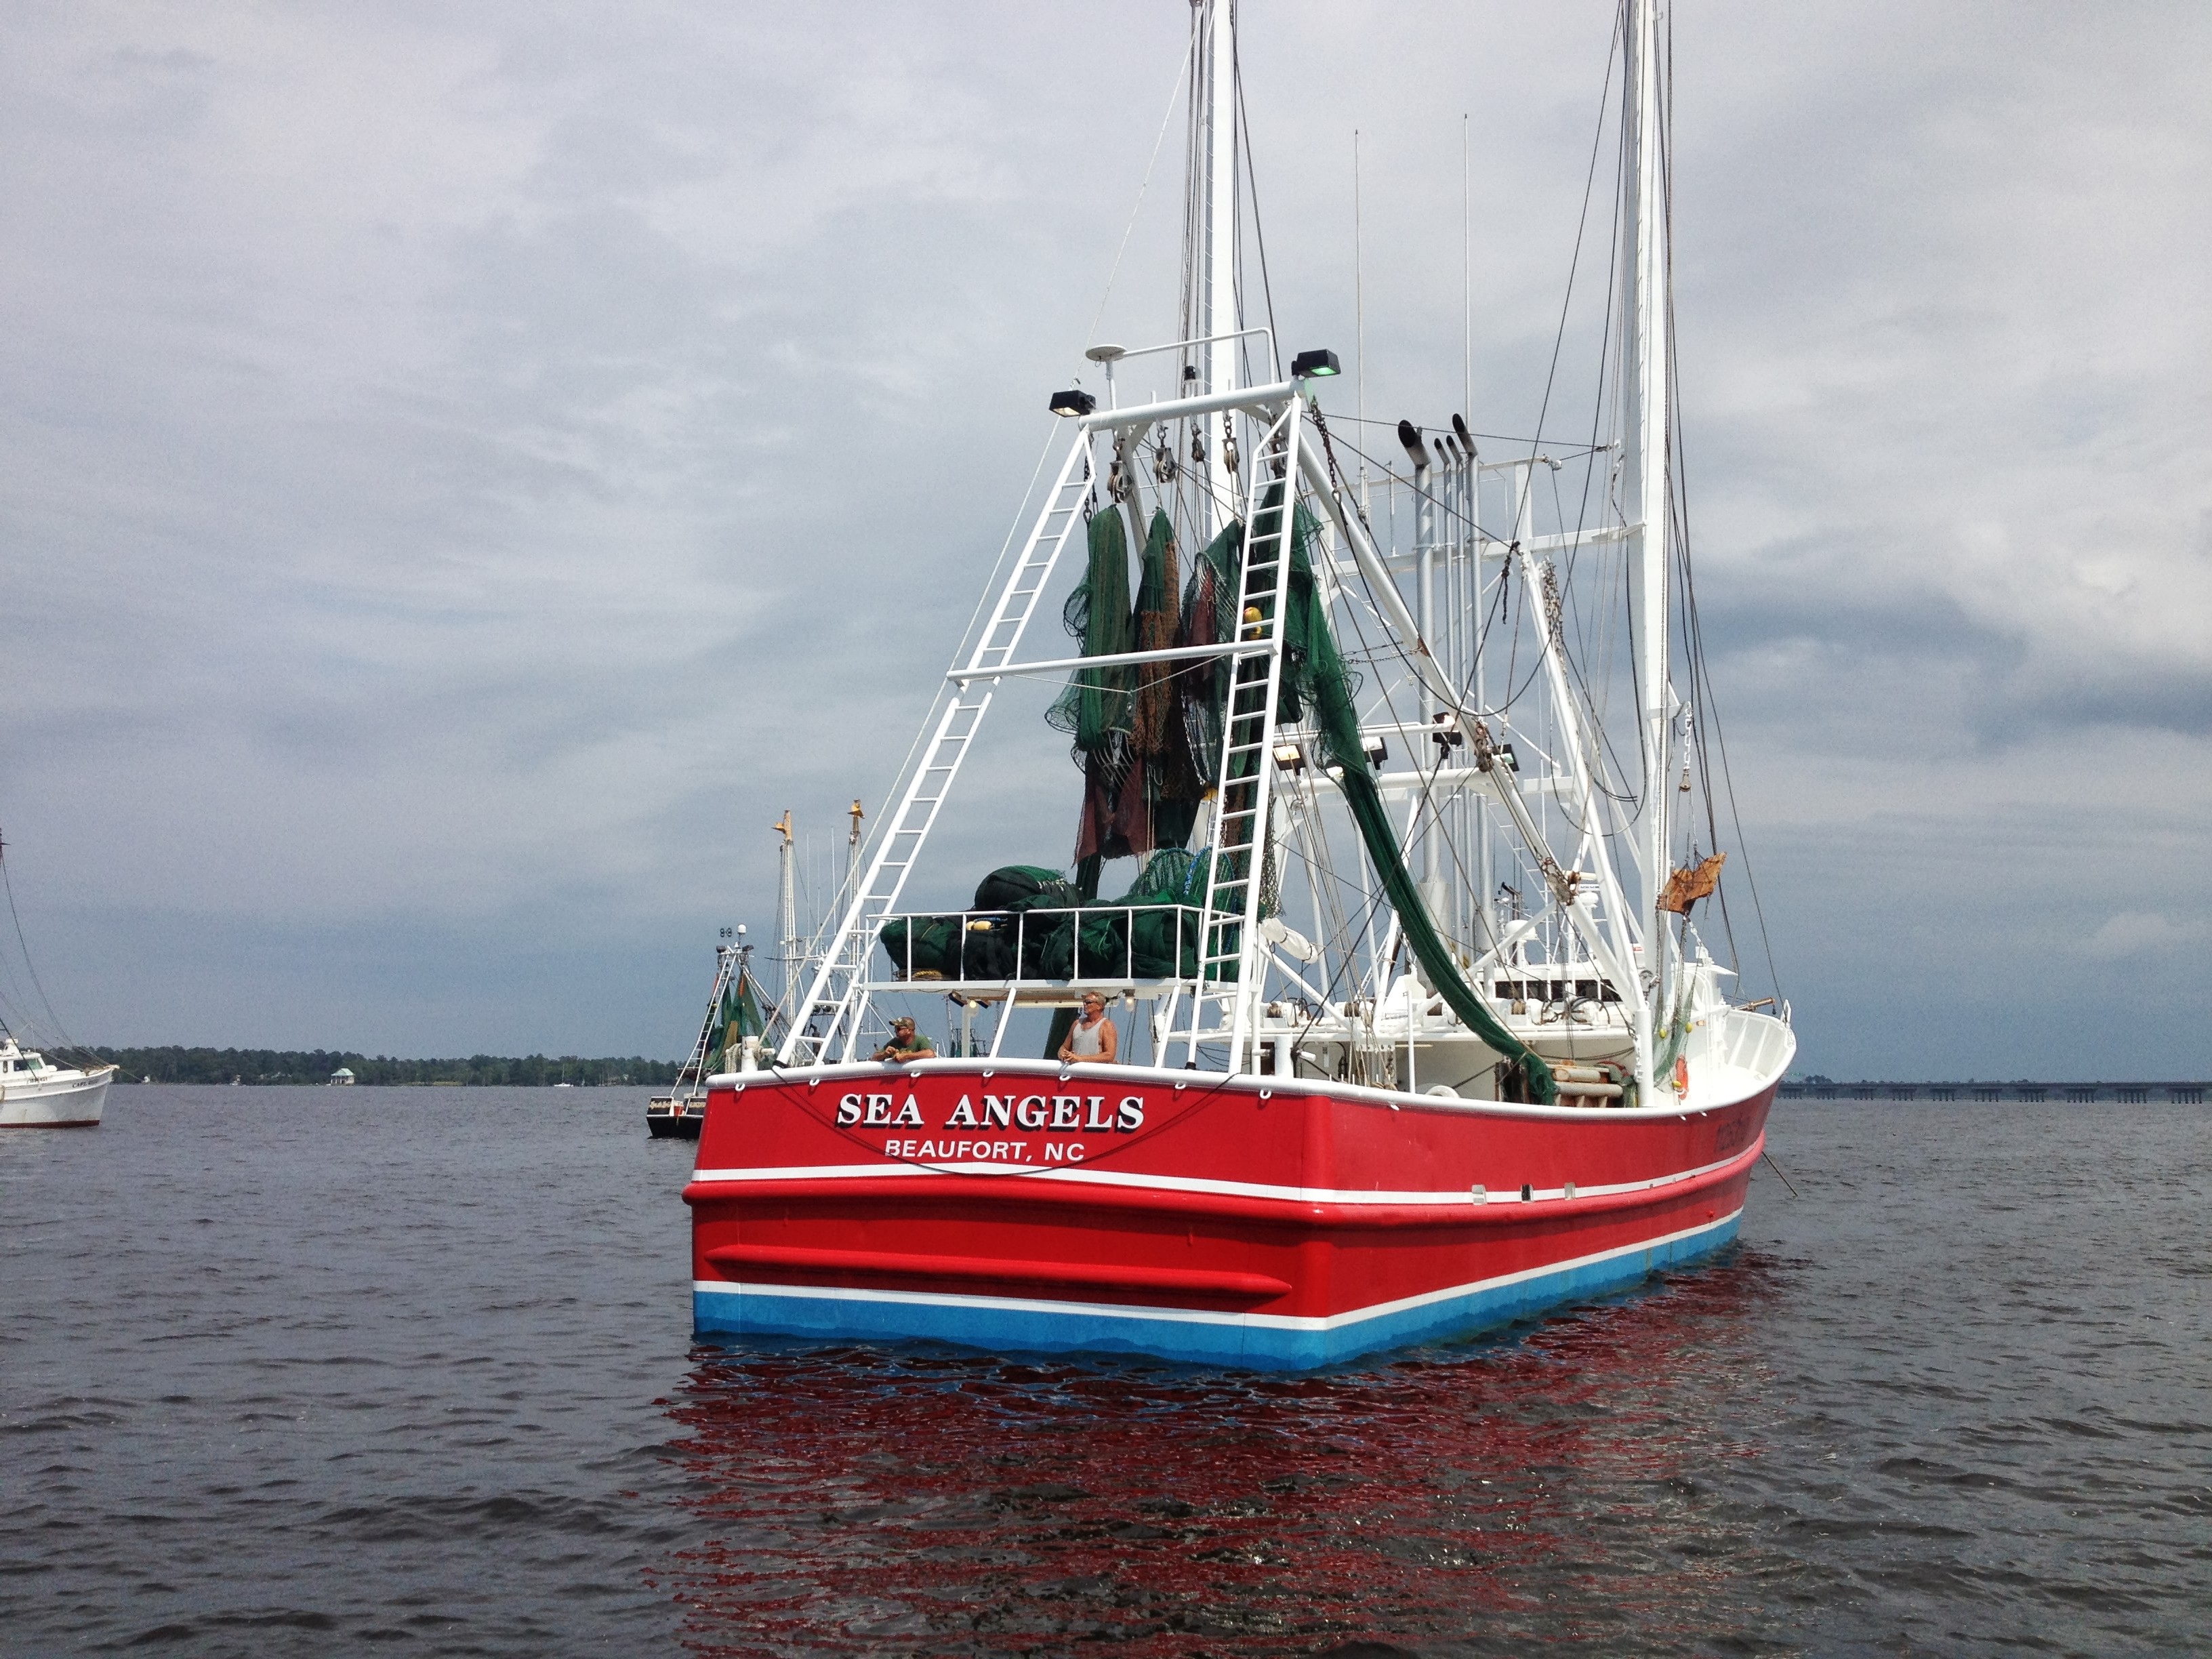
sea, boat, ship, vehicle, fisherman, mast, sailing, bay, shrimp, boating, watercraft, north carolina, fishing vessel, fishing trawler, new bern